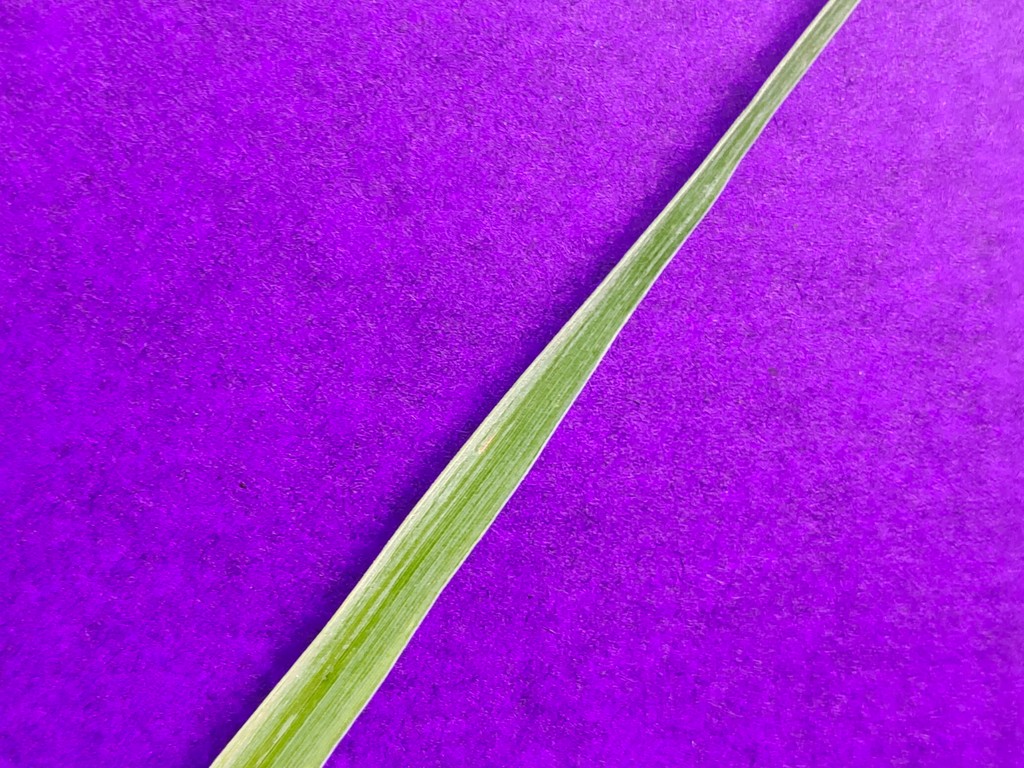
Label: Healthy